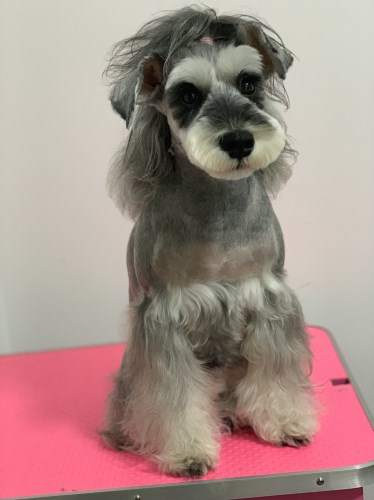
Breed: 2342-n000102-miniature_schnauzer